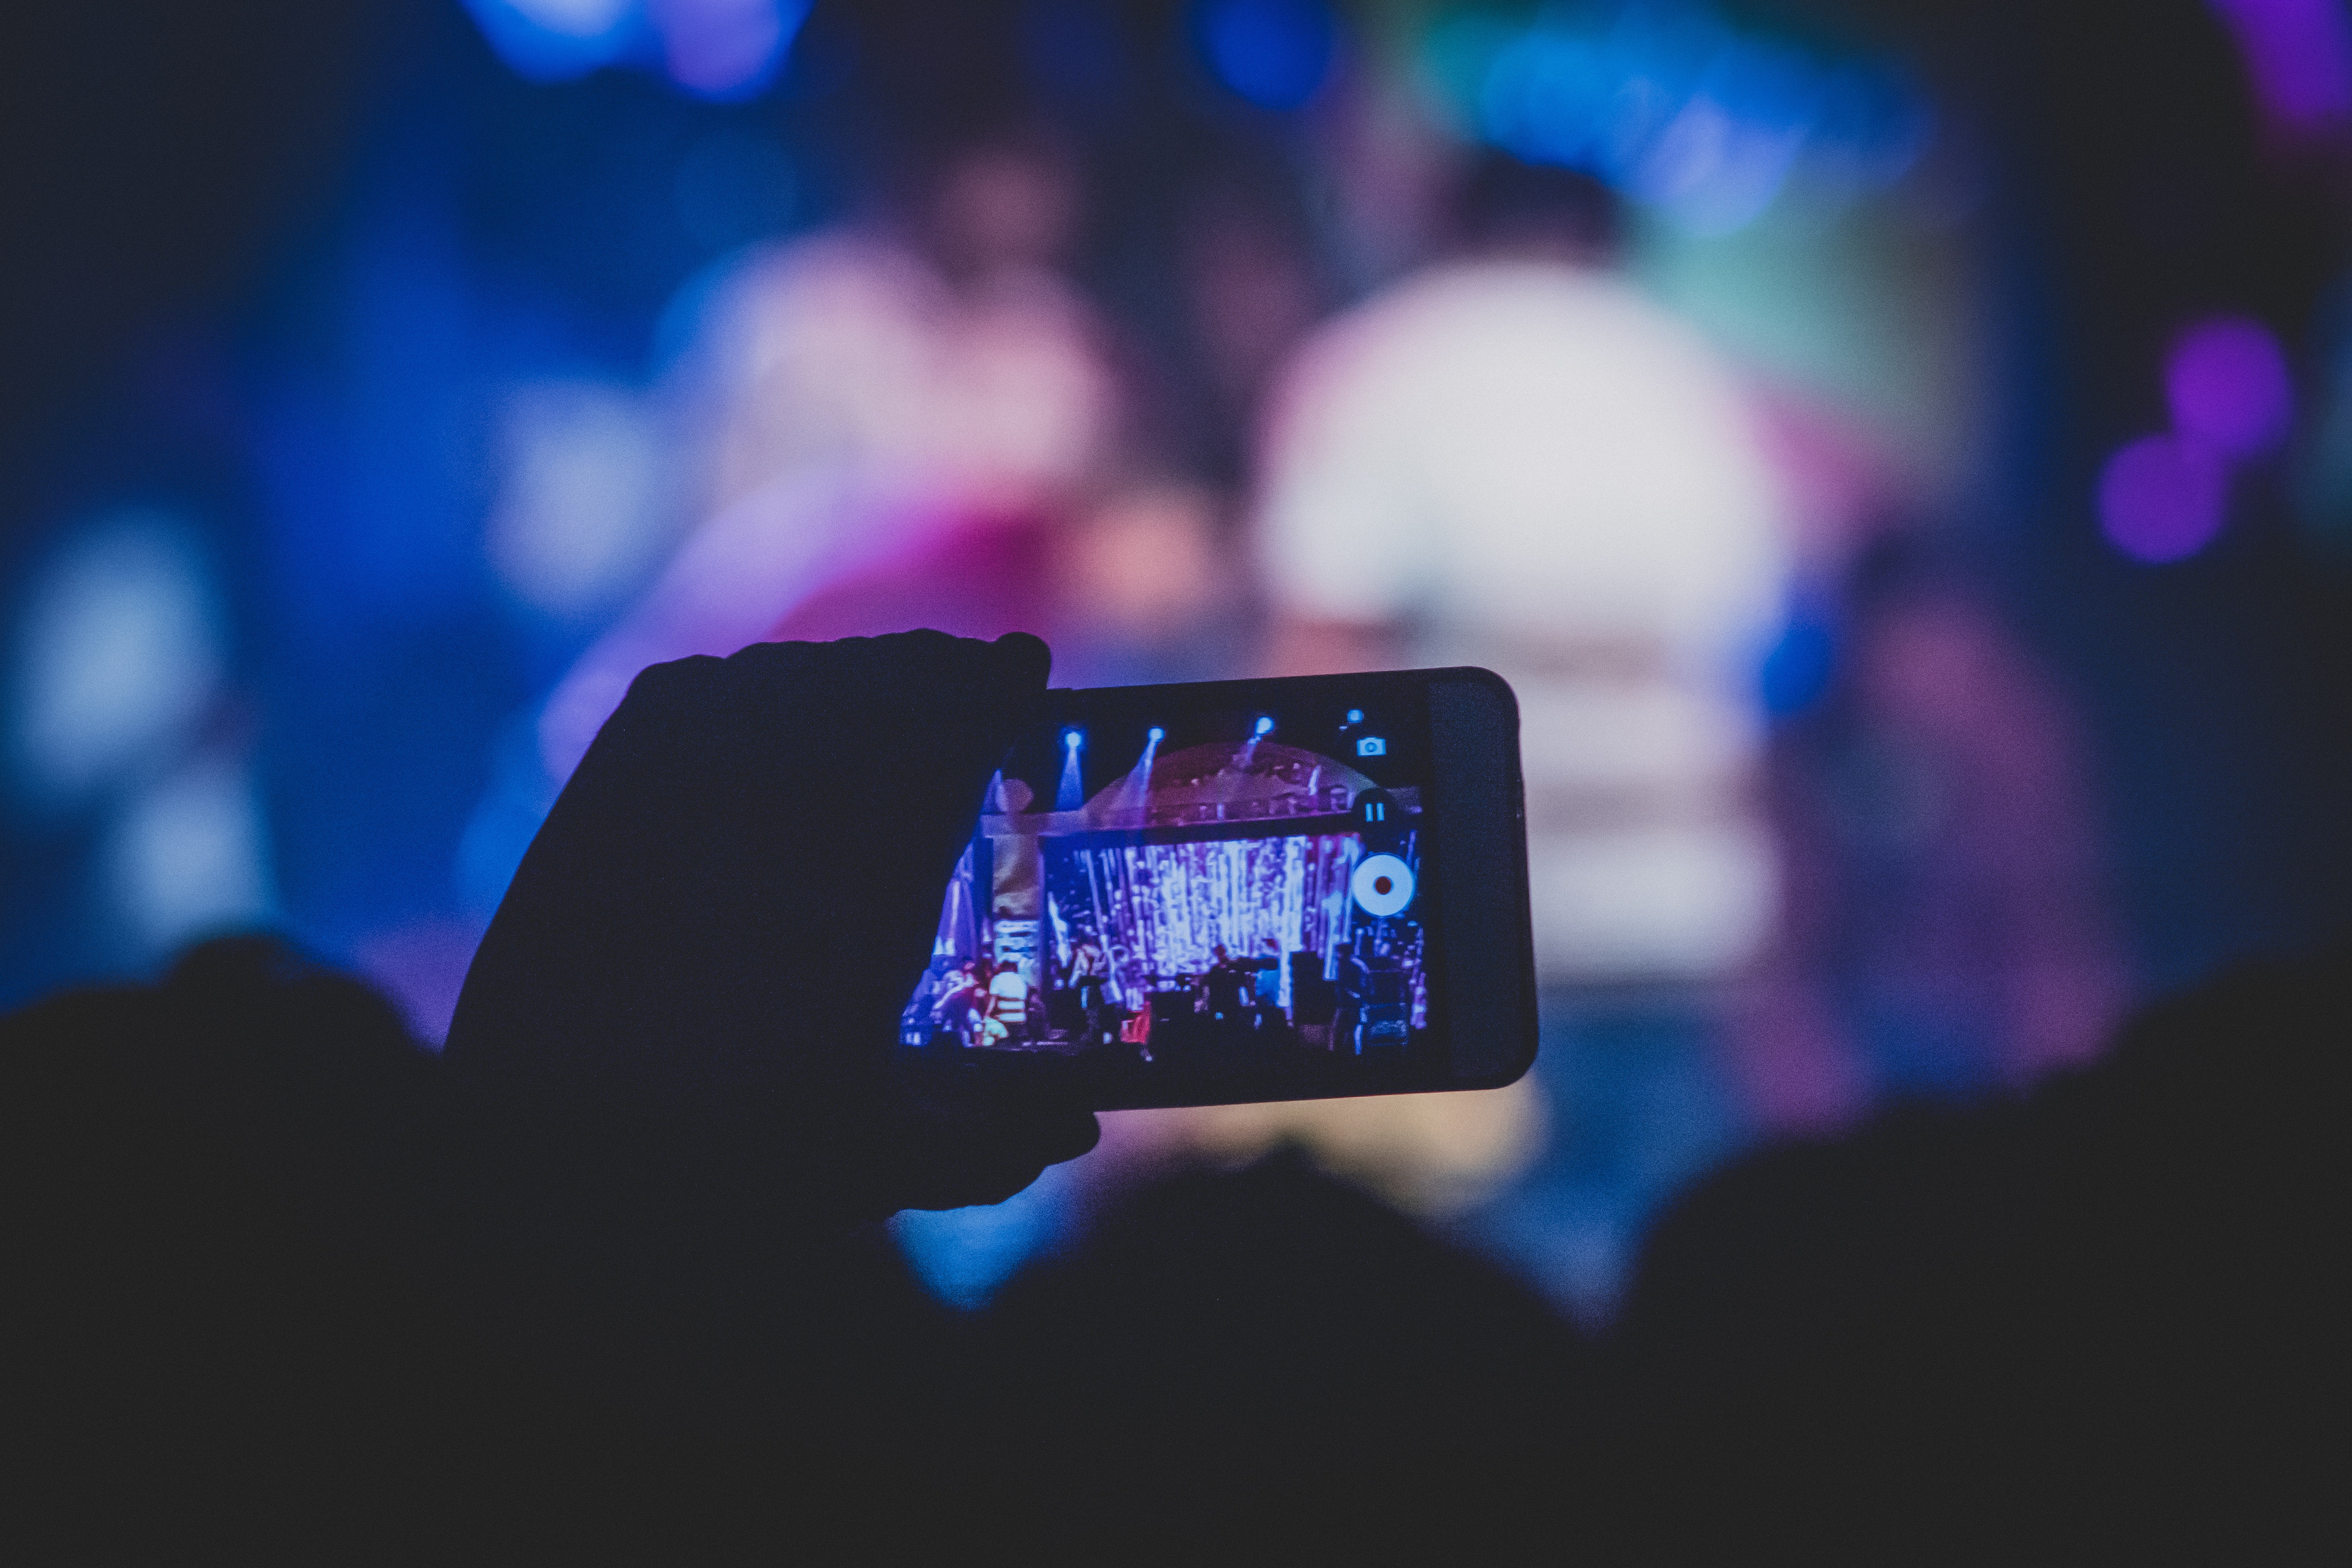
electronics, performance, sky, purple, technology, gadget, event, electronic device, concert, audience, stage, night, photography, performing arts, crowd, display device, party, darkness, rock concert